Mary Johnson Bailey Lincoln

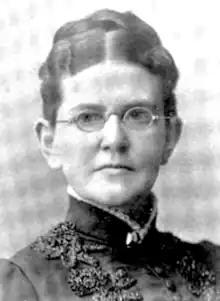
Mary J. Lincoln, from an 1894 publication

Mary Johnson Bailey Lincoln (July 8, 1844 – December 2, 1921) was an influential Boston cooking teacher and cookbook author. She used Mrs. D.A. Lincoln as her professional name during her husband's lifetime and in her published works; after his death, she used Mary J. Lincoln. Considered one of the pioneers of the Domestic Science movement in the United States, she was among the first to address the scientific and nutritional basis of food preparation.